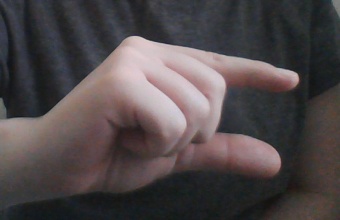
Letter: dal